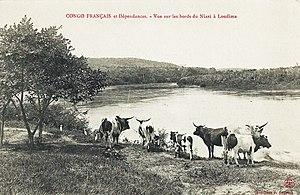
Vue sur les bords du Niari à Loudima. Collection J. Audema. Phot. A.B. &amp
Loudima est une ville et un district de la République du Congo, chef-lieu du district du même nom, située dans le département de la Bouenza. Loudima compte près de 18 000 habitants. L'agriculture est la principale activité économique de la ville.